Atari Bigby

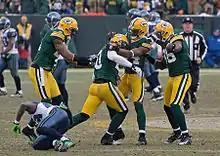
Bigby celebrating an interception in 2009

Bigby was originally signed to the Packers practice squad on November 1, 2005. He was promoted to the active roster on December 22, 2005, and made his NFL debut on December 25 against the Chicago Bears. He was inactive for the final contest against the Seattle Seahawks.